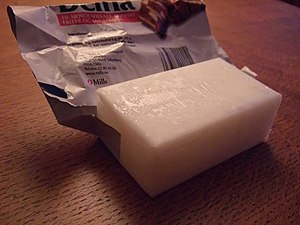
Kopra
Butiksvaren «hærdet kokosolie» indeholder 100% kokosfedt.
Kopra er det tørrede kød fra kokosnødder. Kopra bruges til produktion af margarine, kokosolie og sæbe, og er en vigtig eksportvare for mange lande, specielt omkring Stillehavet.